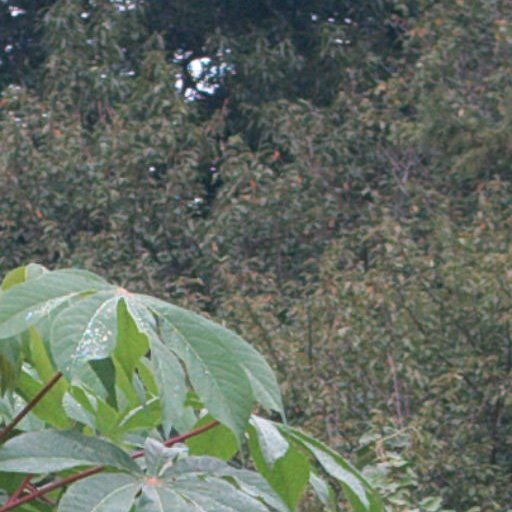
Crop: cassava